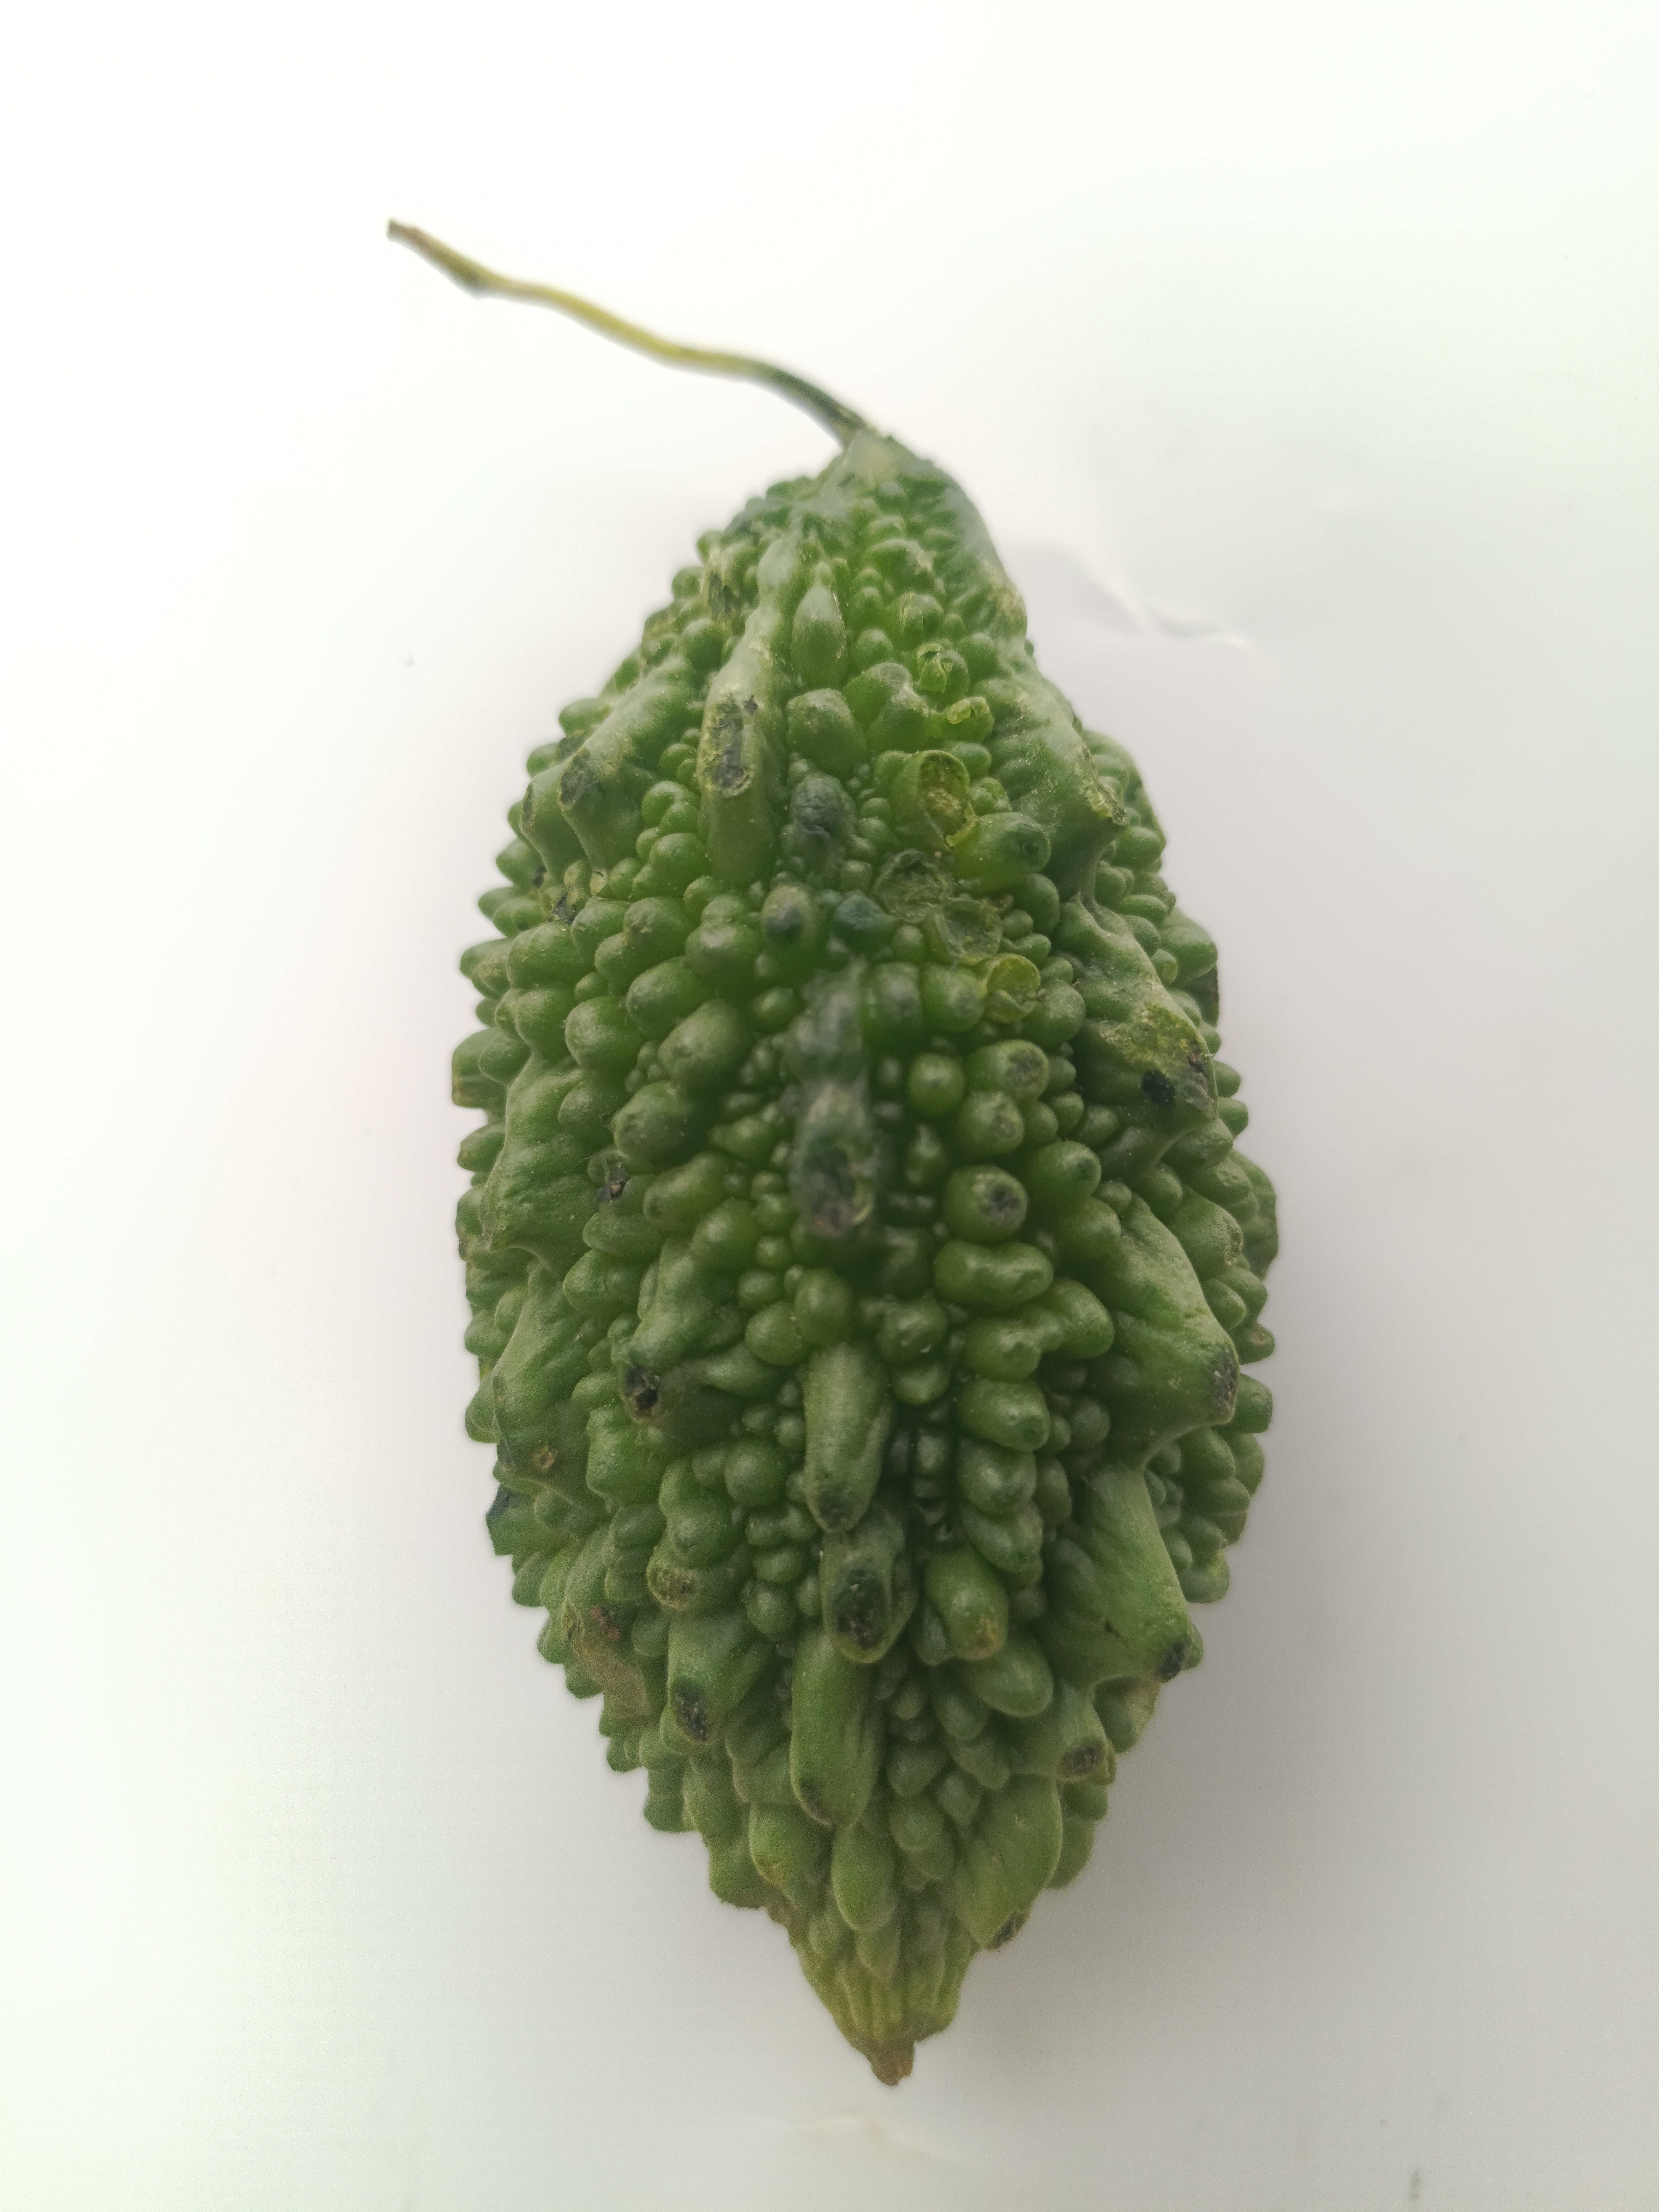
Label: Momordica charantia